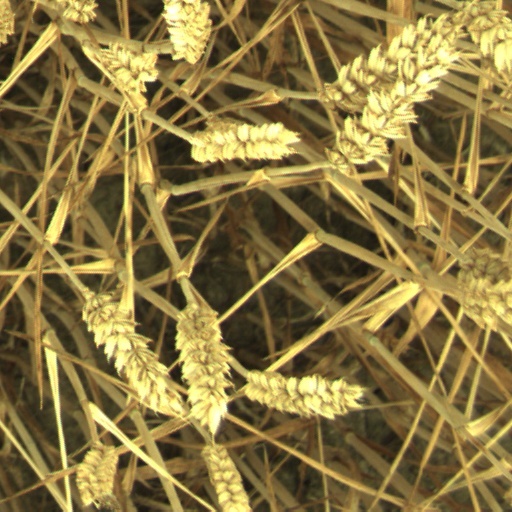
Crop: wheat